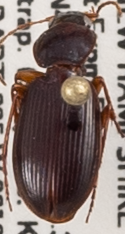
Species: Synuchus impunctatus
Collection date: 2018-09-05
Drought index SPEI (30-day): -0.674
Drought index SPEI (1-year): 0.216
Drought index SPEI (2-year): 0.47